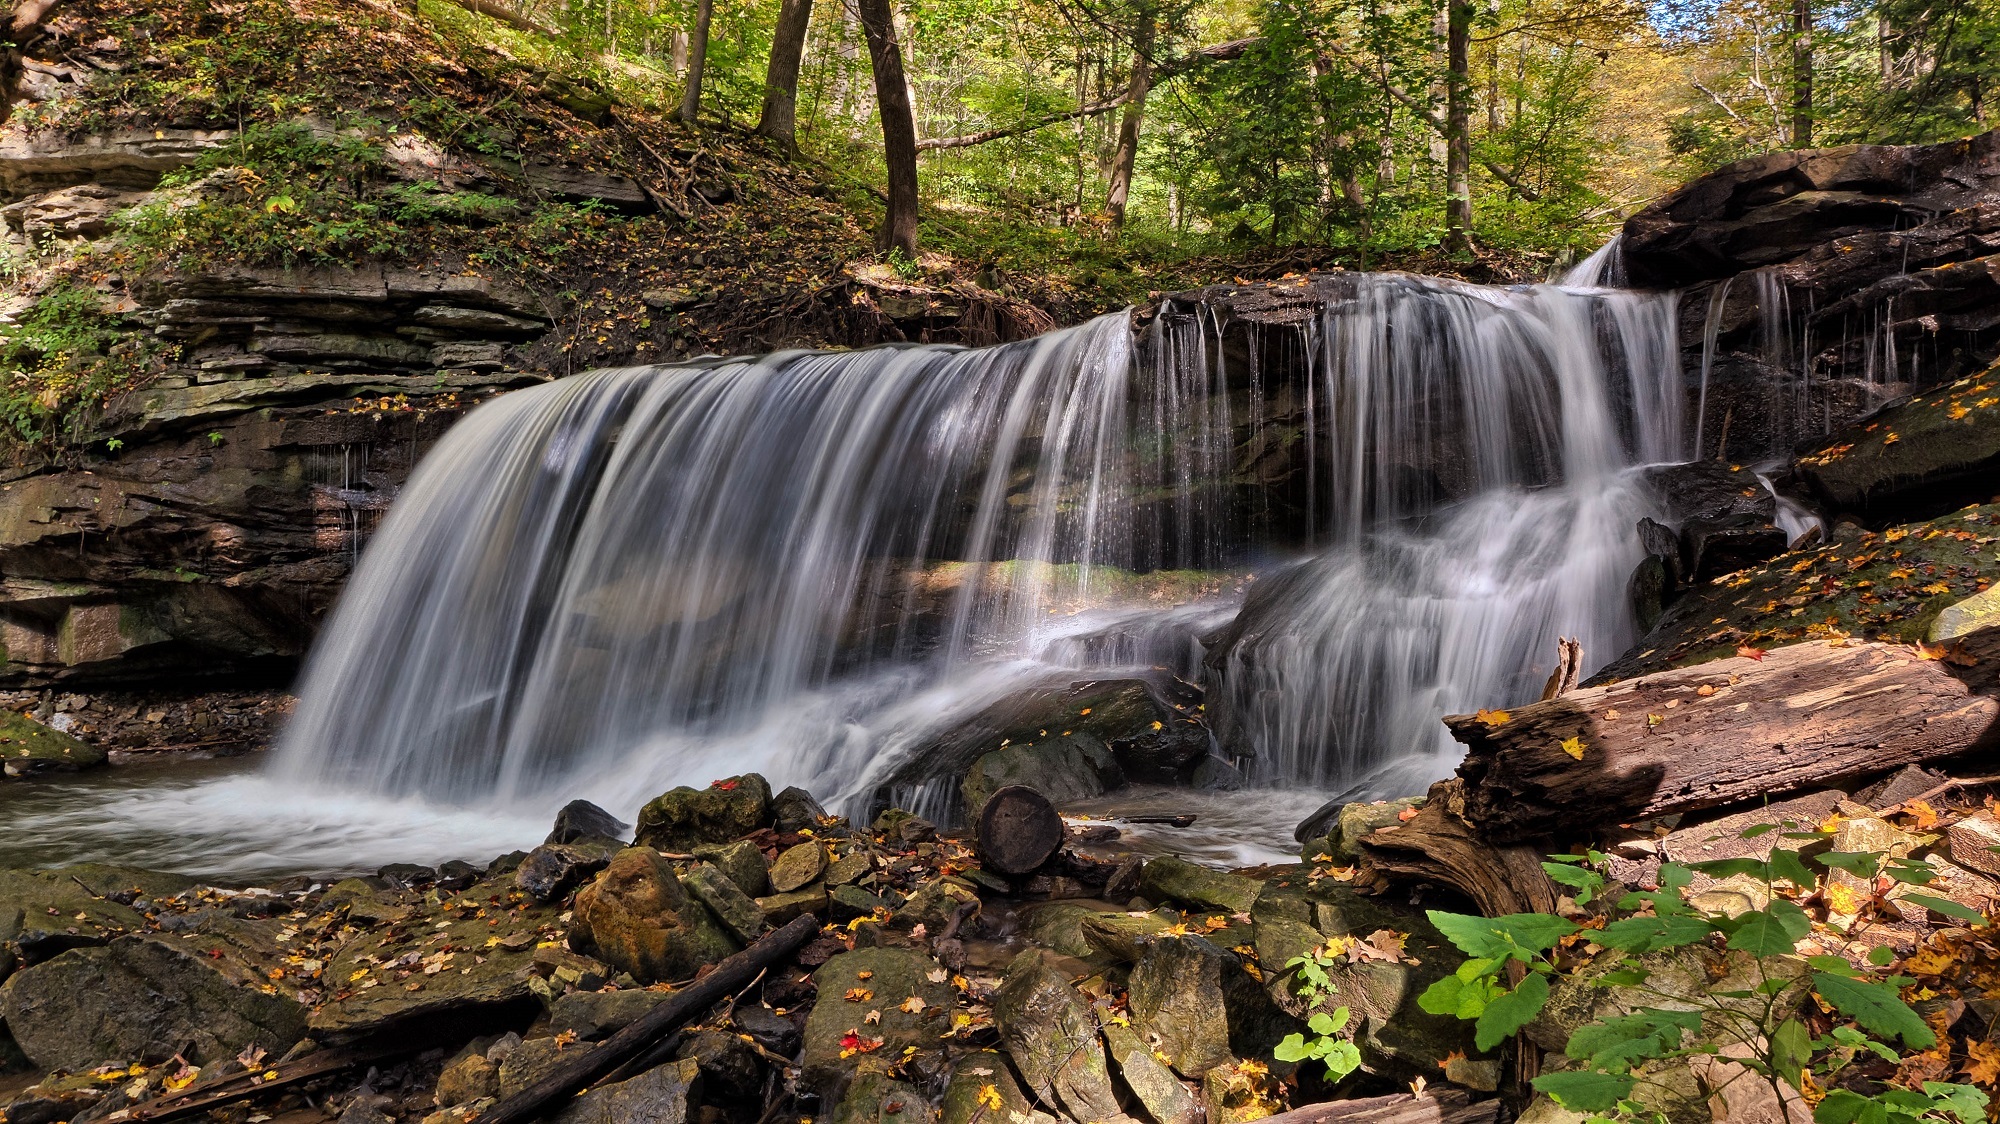
landscape, water, forest, waterfall, wet, stone, stream, cascade, jungle, flowing, splash, scenic, autumn, body of water, rocks, geology, canada, rainforest, escarpment, wasserfall, ontario, habitat, water feature, watercourse, refreshing, lower tew's falls